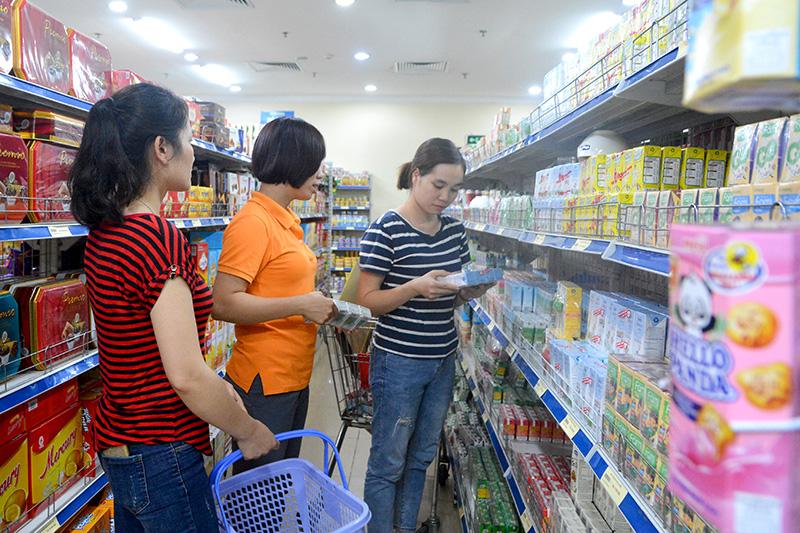
người phụ nữ mặc áo sọc đỏ đen đang cầm trên tay một cái giỏ